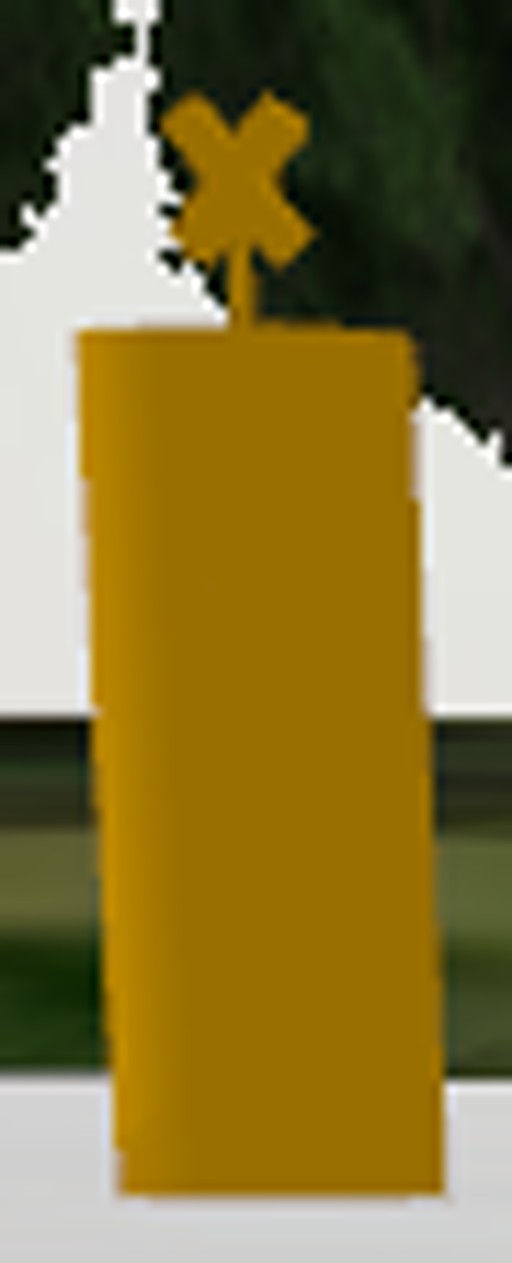
Label: special_mark
Descriptions: uniform yellow surface without any stripes ||| looks like an X in 2D image ||| no horizontal or vertical bands ||| yellow X-shaped mark on the buoy top mark